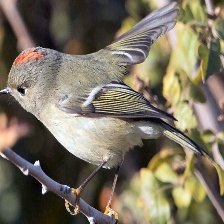
Species: RUBY CROWNED KINGLET
Scientific name: REGULUS CALENDULA